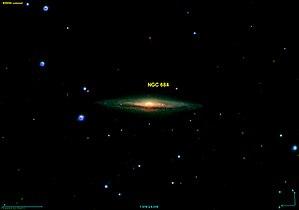
Image créée à l'aide du logiciel Aladin Sky Atlas du Centre de Données astronomiques de Strasbourg et des données de SDSS (Sloan Digital Sky Survey).
NGC 684 est une galaxie spirale située dans la constellation du Triangle à environ 158 millions d'années-lumière de la Voie lactée. Elle a été découverte par l'astronome germano-britannique William Herschel en 1786. Cette galaxie a été observée par l'astronome américain Edward D. Swift le 18 janvier 1890 et inscrite plus tard à l'Index Catalogue sous la cote IC 165.